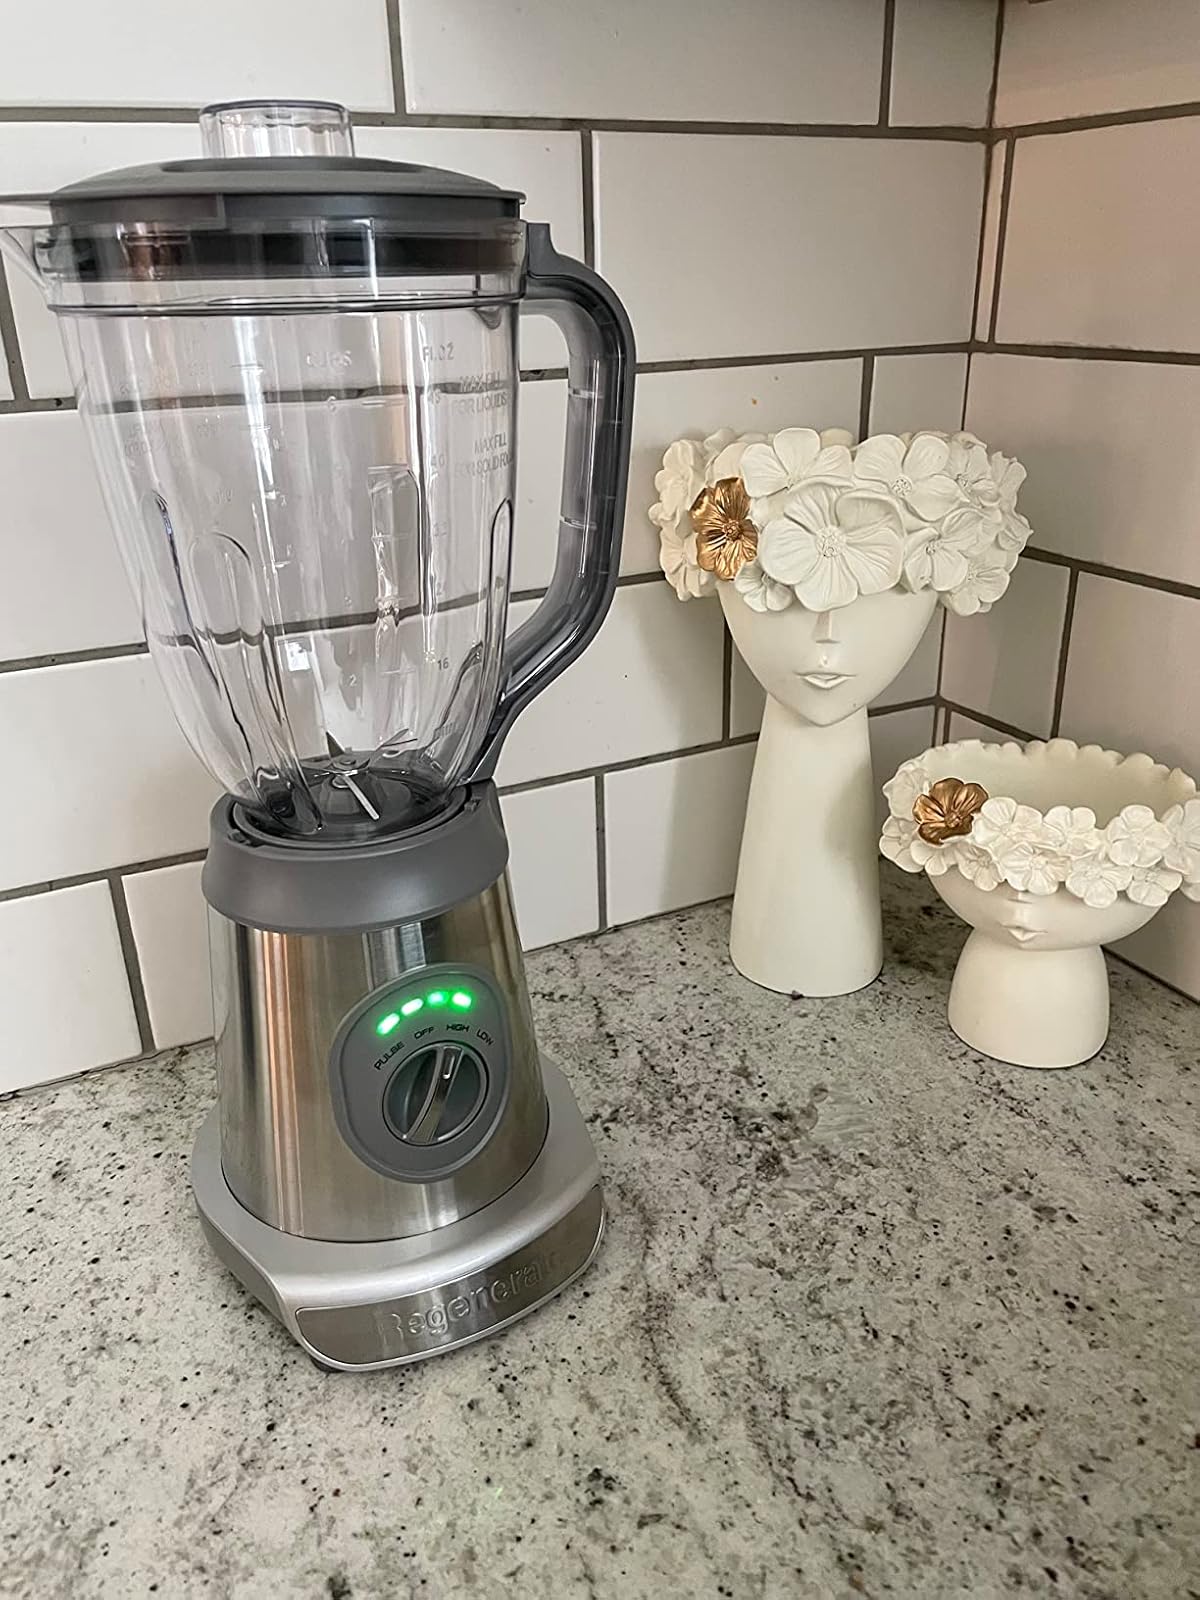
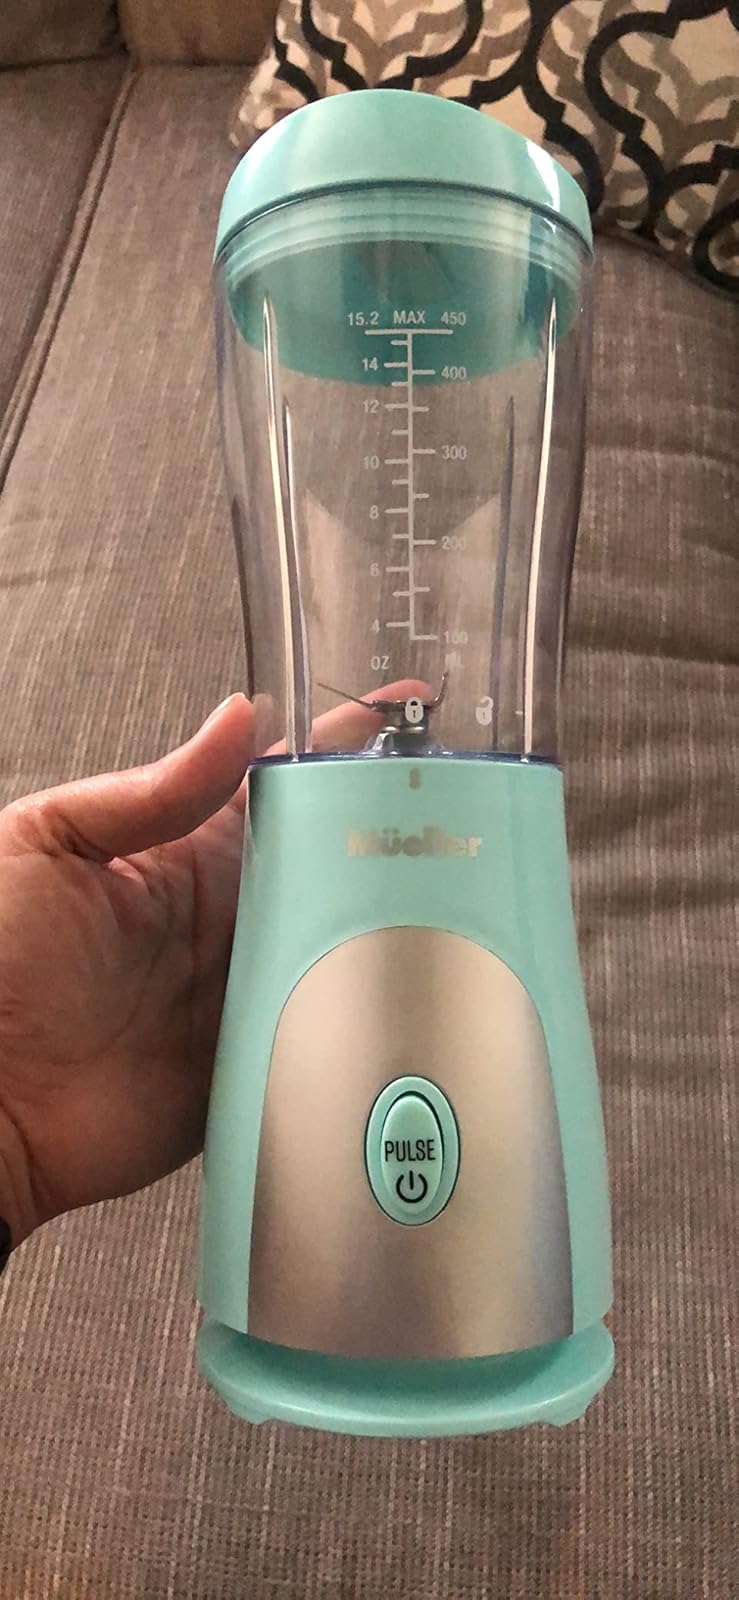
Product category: items_blender
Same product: no